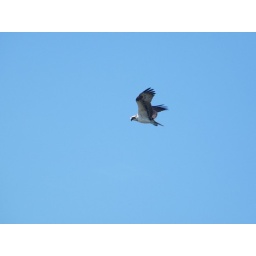
osprey in the glorious blue sky above